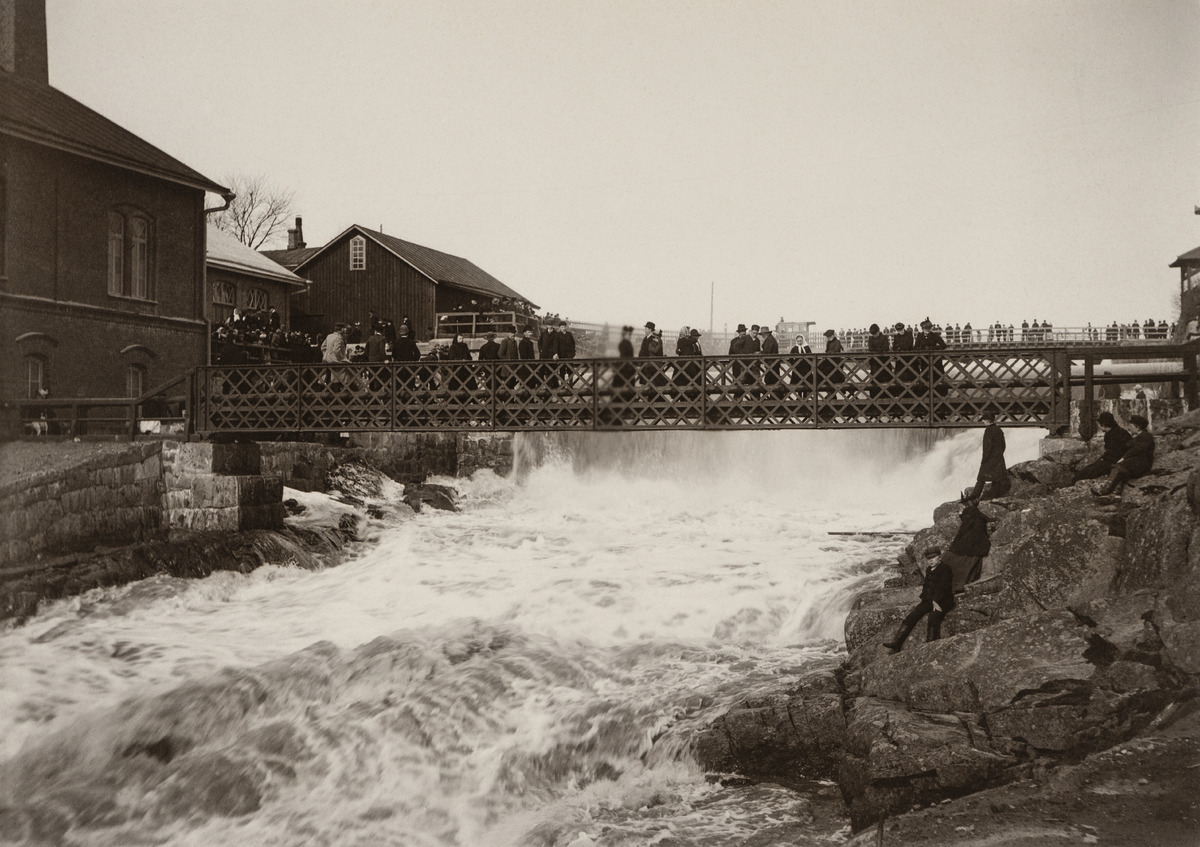
Ihmisiä katselemassa jäidenlähtöä  kosken ylittävältä kävelysillalta Vantaanjoen suulla, Vanhankaupunginkoskella
sisällön kuvaus: Ihmisiä katselemassa jäidenlähtöä  kosken ylittävältä kävelysillalta Vantaanjoen suulla, Vanhankaupunginkoskella. mustavalkoinen
Ajankohta: kuvausaika 1907
Paikka: Suomi, Uusimaa, Helsinki, Vanhakaupunki Helsinki, Vanhankaupunginkoski
Aiheet: joet, kosket, virtavedet, padot, sillat, yleisö, kevät, kalliot